Homebody (novel)

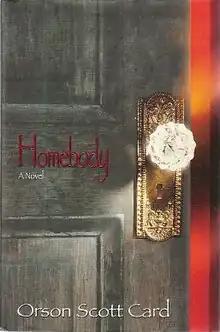
First edition

Homebody (1998) is a horror novel by American writer Orson Scott Card. It takes place in modern-day America.